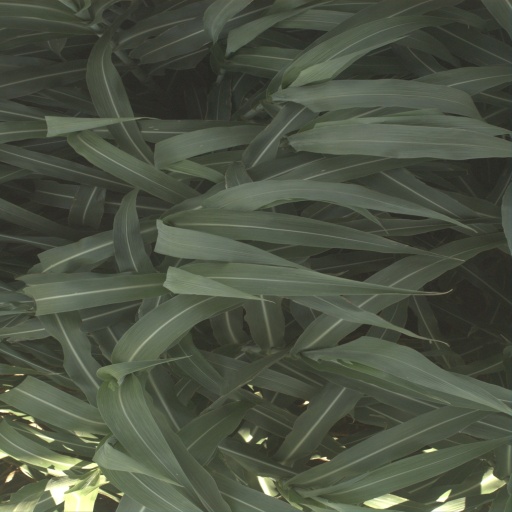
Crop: sorghum